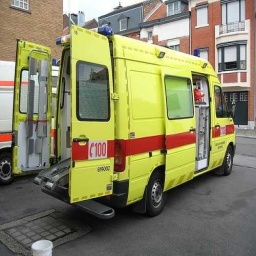
Label: ambulance